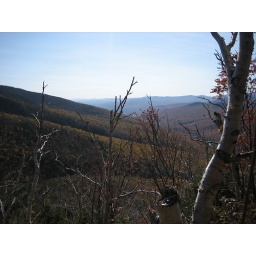
Foliage in the distance, bare trees in proximity